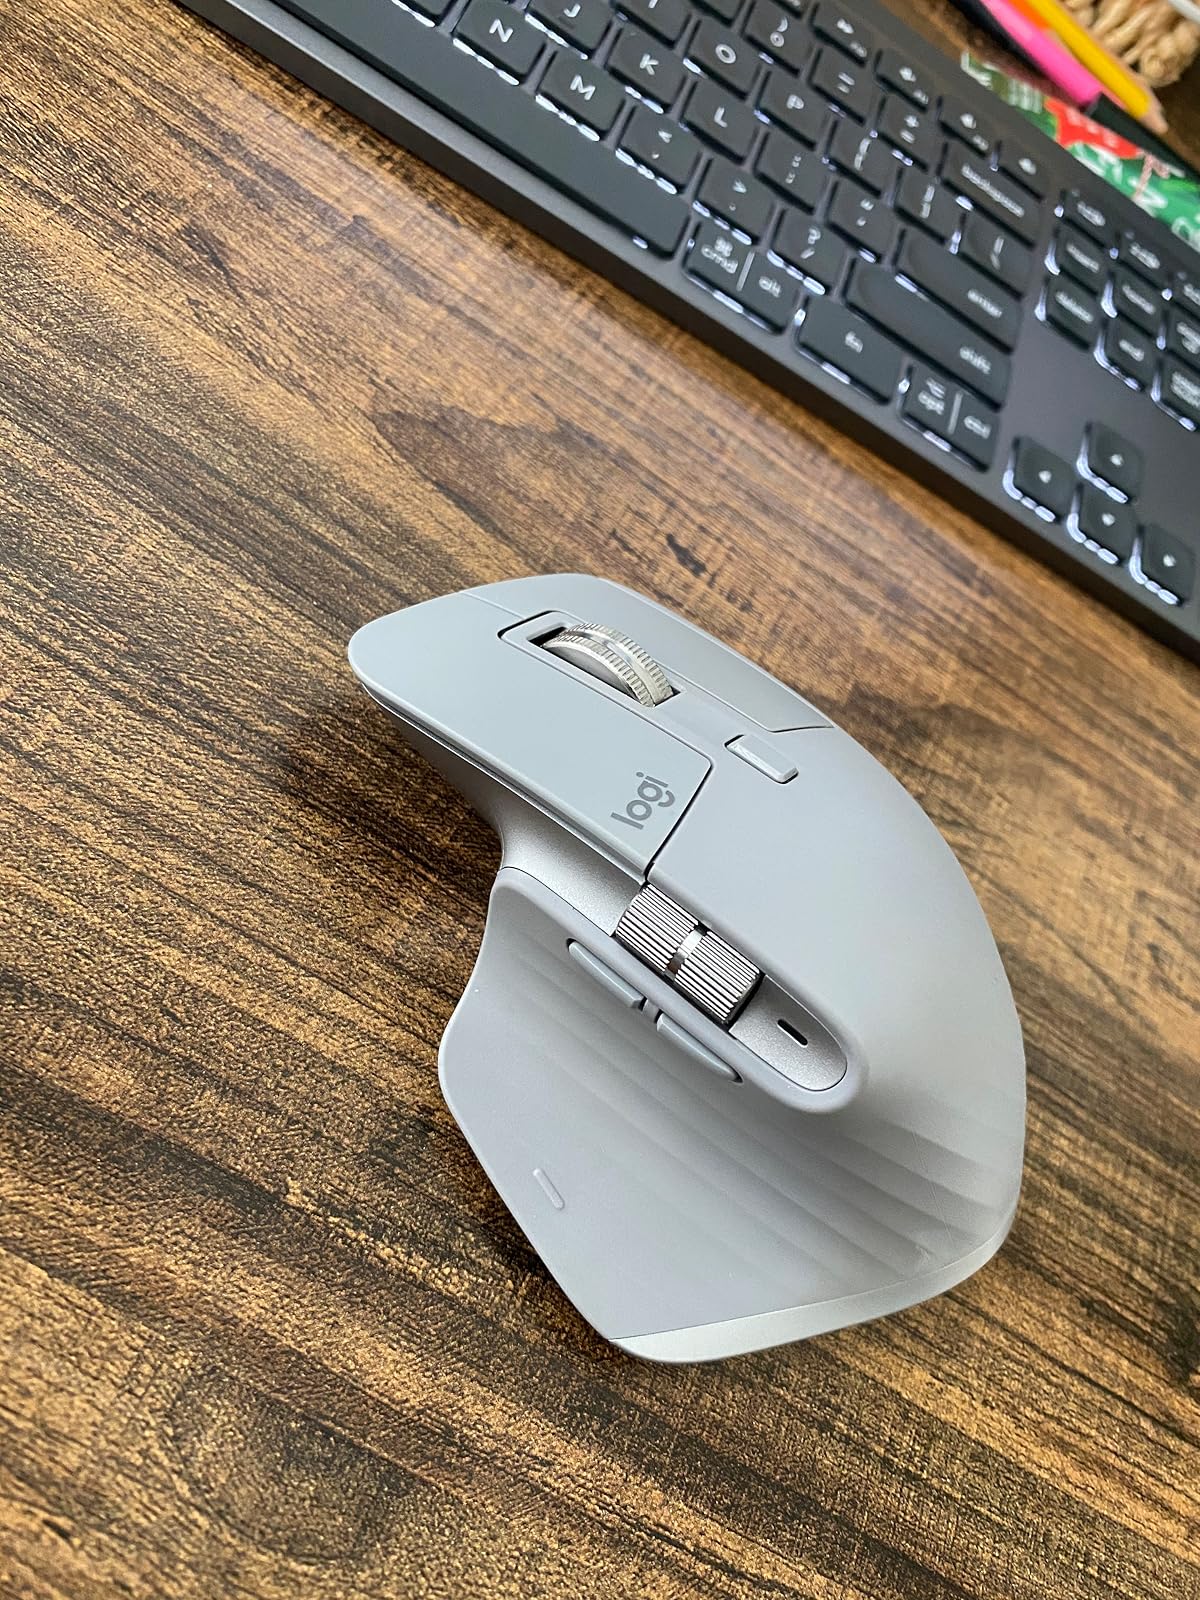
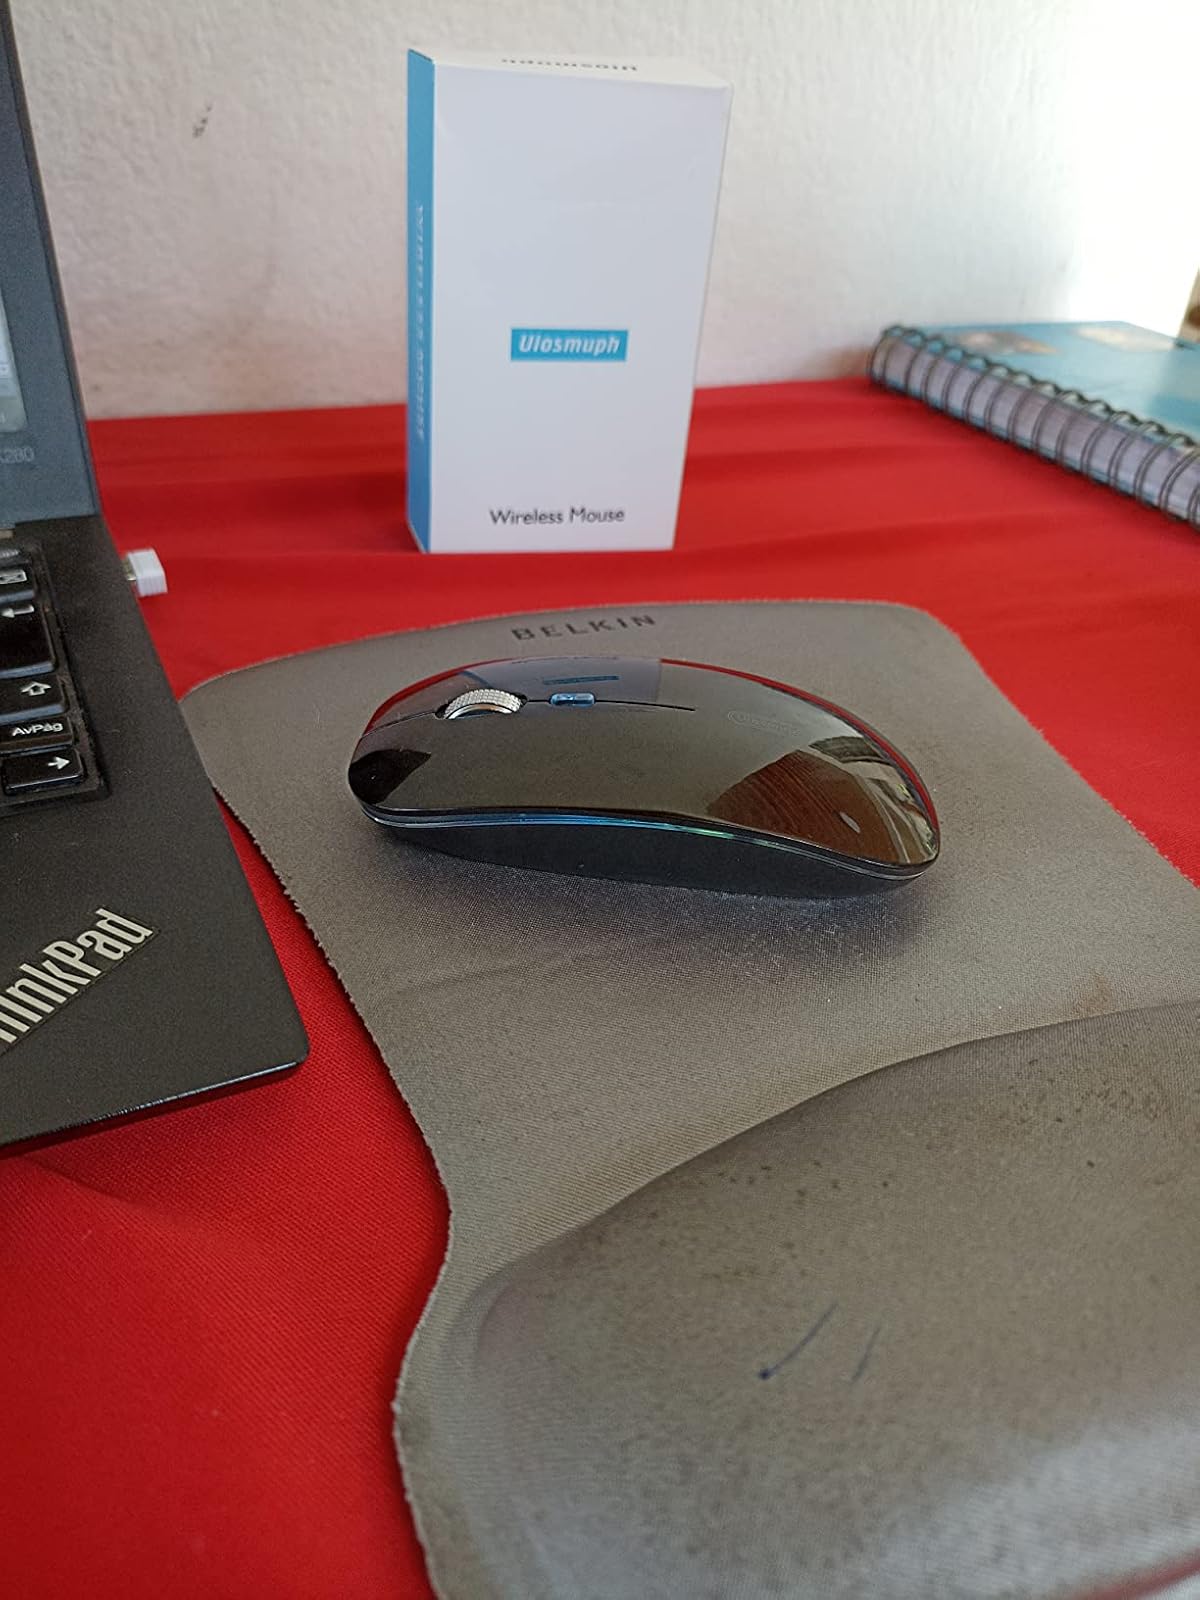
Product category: mouse
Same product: no